Nile lechwe

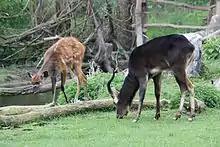
The main diet of the Nile lechwe mostly includes grasses. Here a male (blackish) together with a sitatunga

Nile lechwe feed on succulent grasses and water plants. Wild rice is thought to be a preferred food at the start of the flood season, while a larger proportion of swamp grasses are consumed when the waters recede. They have the special capability to wade in shallow waters and swim in deeper waters, and may feed on young leaves from trees and bushes, rearing up to reach this green vegetation. Nile lechwe are also found in marshy areas, where they eat aquatic plants.